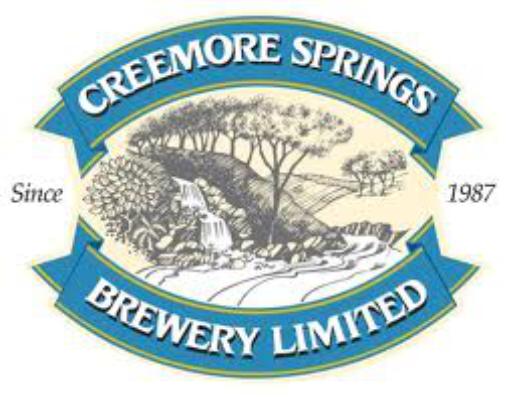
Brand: Creemore
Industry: Food